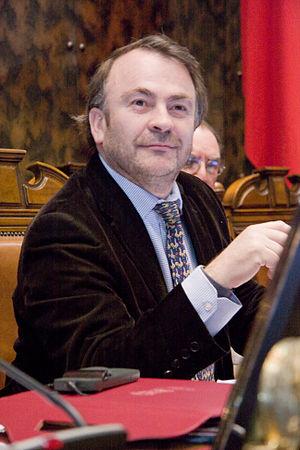
Pepe Auth Stewart est un politique chilien, ex-président et ex-mililtant du Parti pour la démocratie, élu député en 2009. Sociologue, il a été ambassadeur du Chili en Suède.